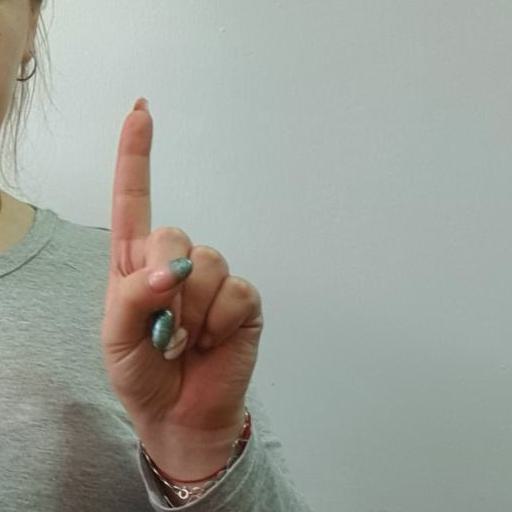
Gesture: one